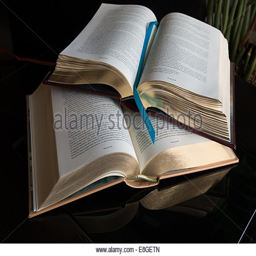
two opened books on a black table